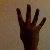
The image shows a hand gesture representing the number 4 in Indian Sign Language.